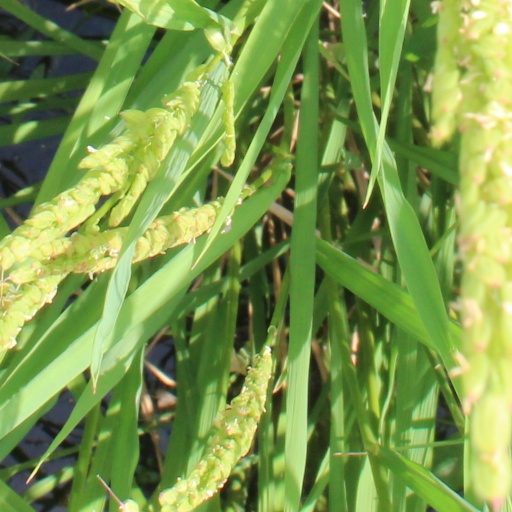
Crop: rice